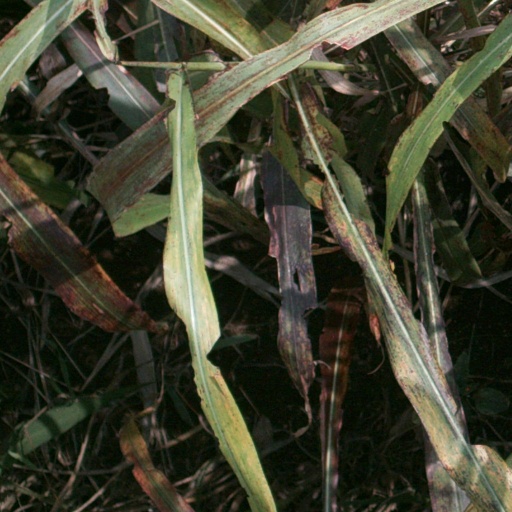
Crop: sorghum